Haplogroup U

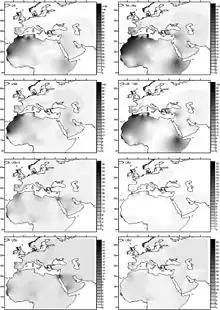
Projected frequencies for haplogroup U6 (top left) and several subclades.

Basal U6* was found in a Romanian specimen of ancient DNA (Peștera Muierilor) dated to 35,000 years ago. Hervella et al. (2016) take this find as evidence for Paleolithic back-migration of Homo sapiens from Eurasia into Africa. The discovery of basal U6* in ancient DNA contributed to setting back the estimated age of U6 to around 46,000 years ago.